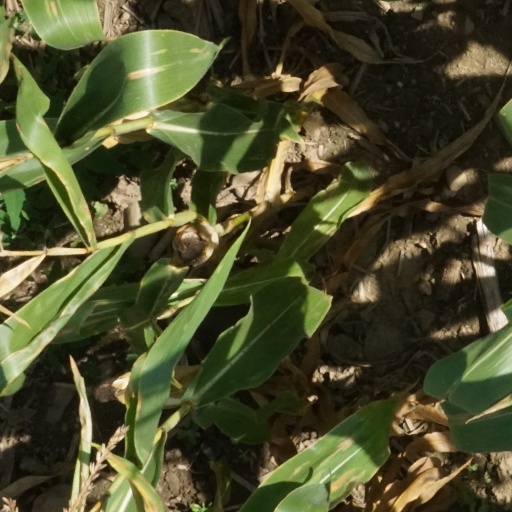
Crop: maize; corn